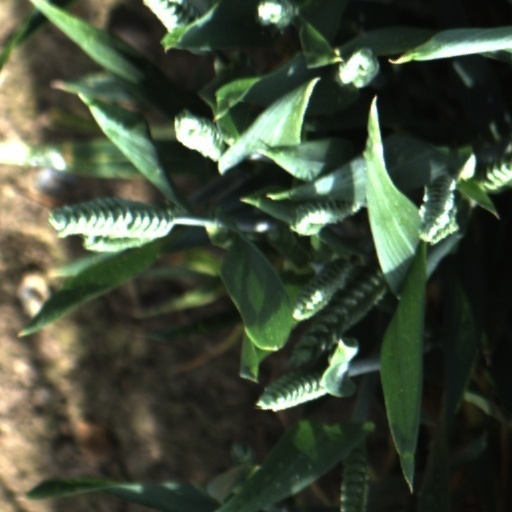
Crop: wheat